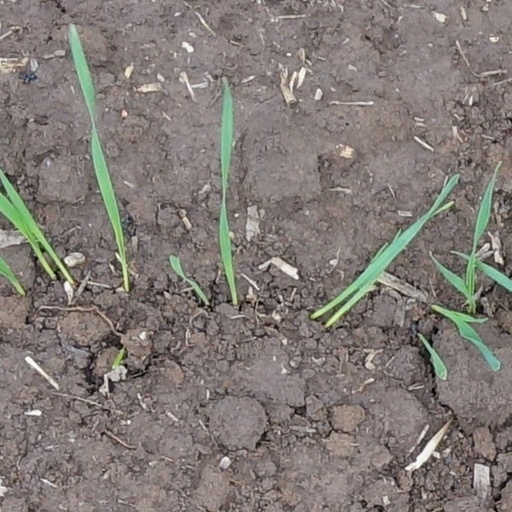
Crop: wheat